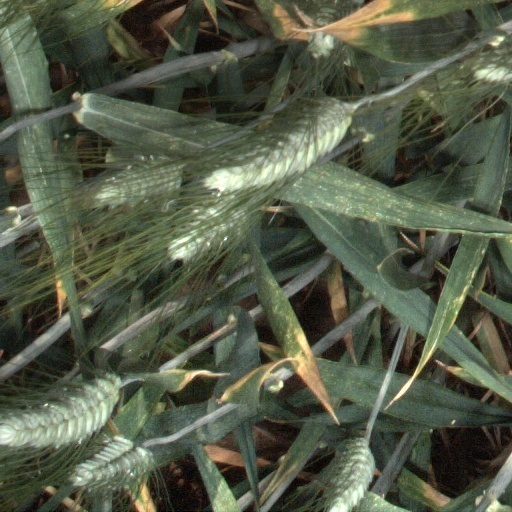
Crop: wheat